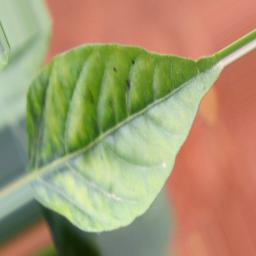
Label: mites_and_trips